Eurovision Song Contest 2004

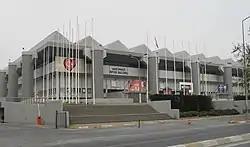
Abdi İpekçi Arena, Istanbul – host venue of the 2004 contest.

Istanbul was chosen as the host city of the 2004 edition following Turkey's victory in the contest in Riga, Latvia with "Everyway That I Can" by Sertab Erener. Originally the Mydonose Showland, an entertainment center in the form of a giant pyramid tent near Atatürk International Airport, was chosen by Turkish Radio and Television Corporation (TRT) to host the event, but the venue was later changed to the Abdi İpekçi Arena as the contest approached due to its bigger capacity. The Mydonose Showland, later renamed the Istanbul Show Center, was demolished in 2009 after a fire destroyed it in April that year. The Abdi İpekçi Arena was closed after the 2016/2017 basketball season and was demolished in early 2018.